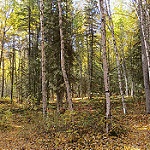
Label: forest